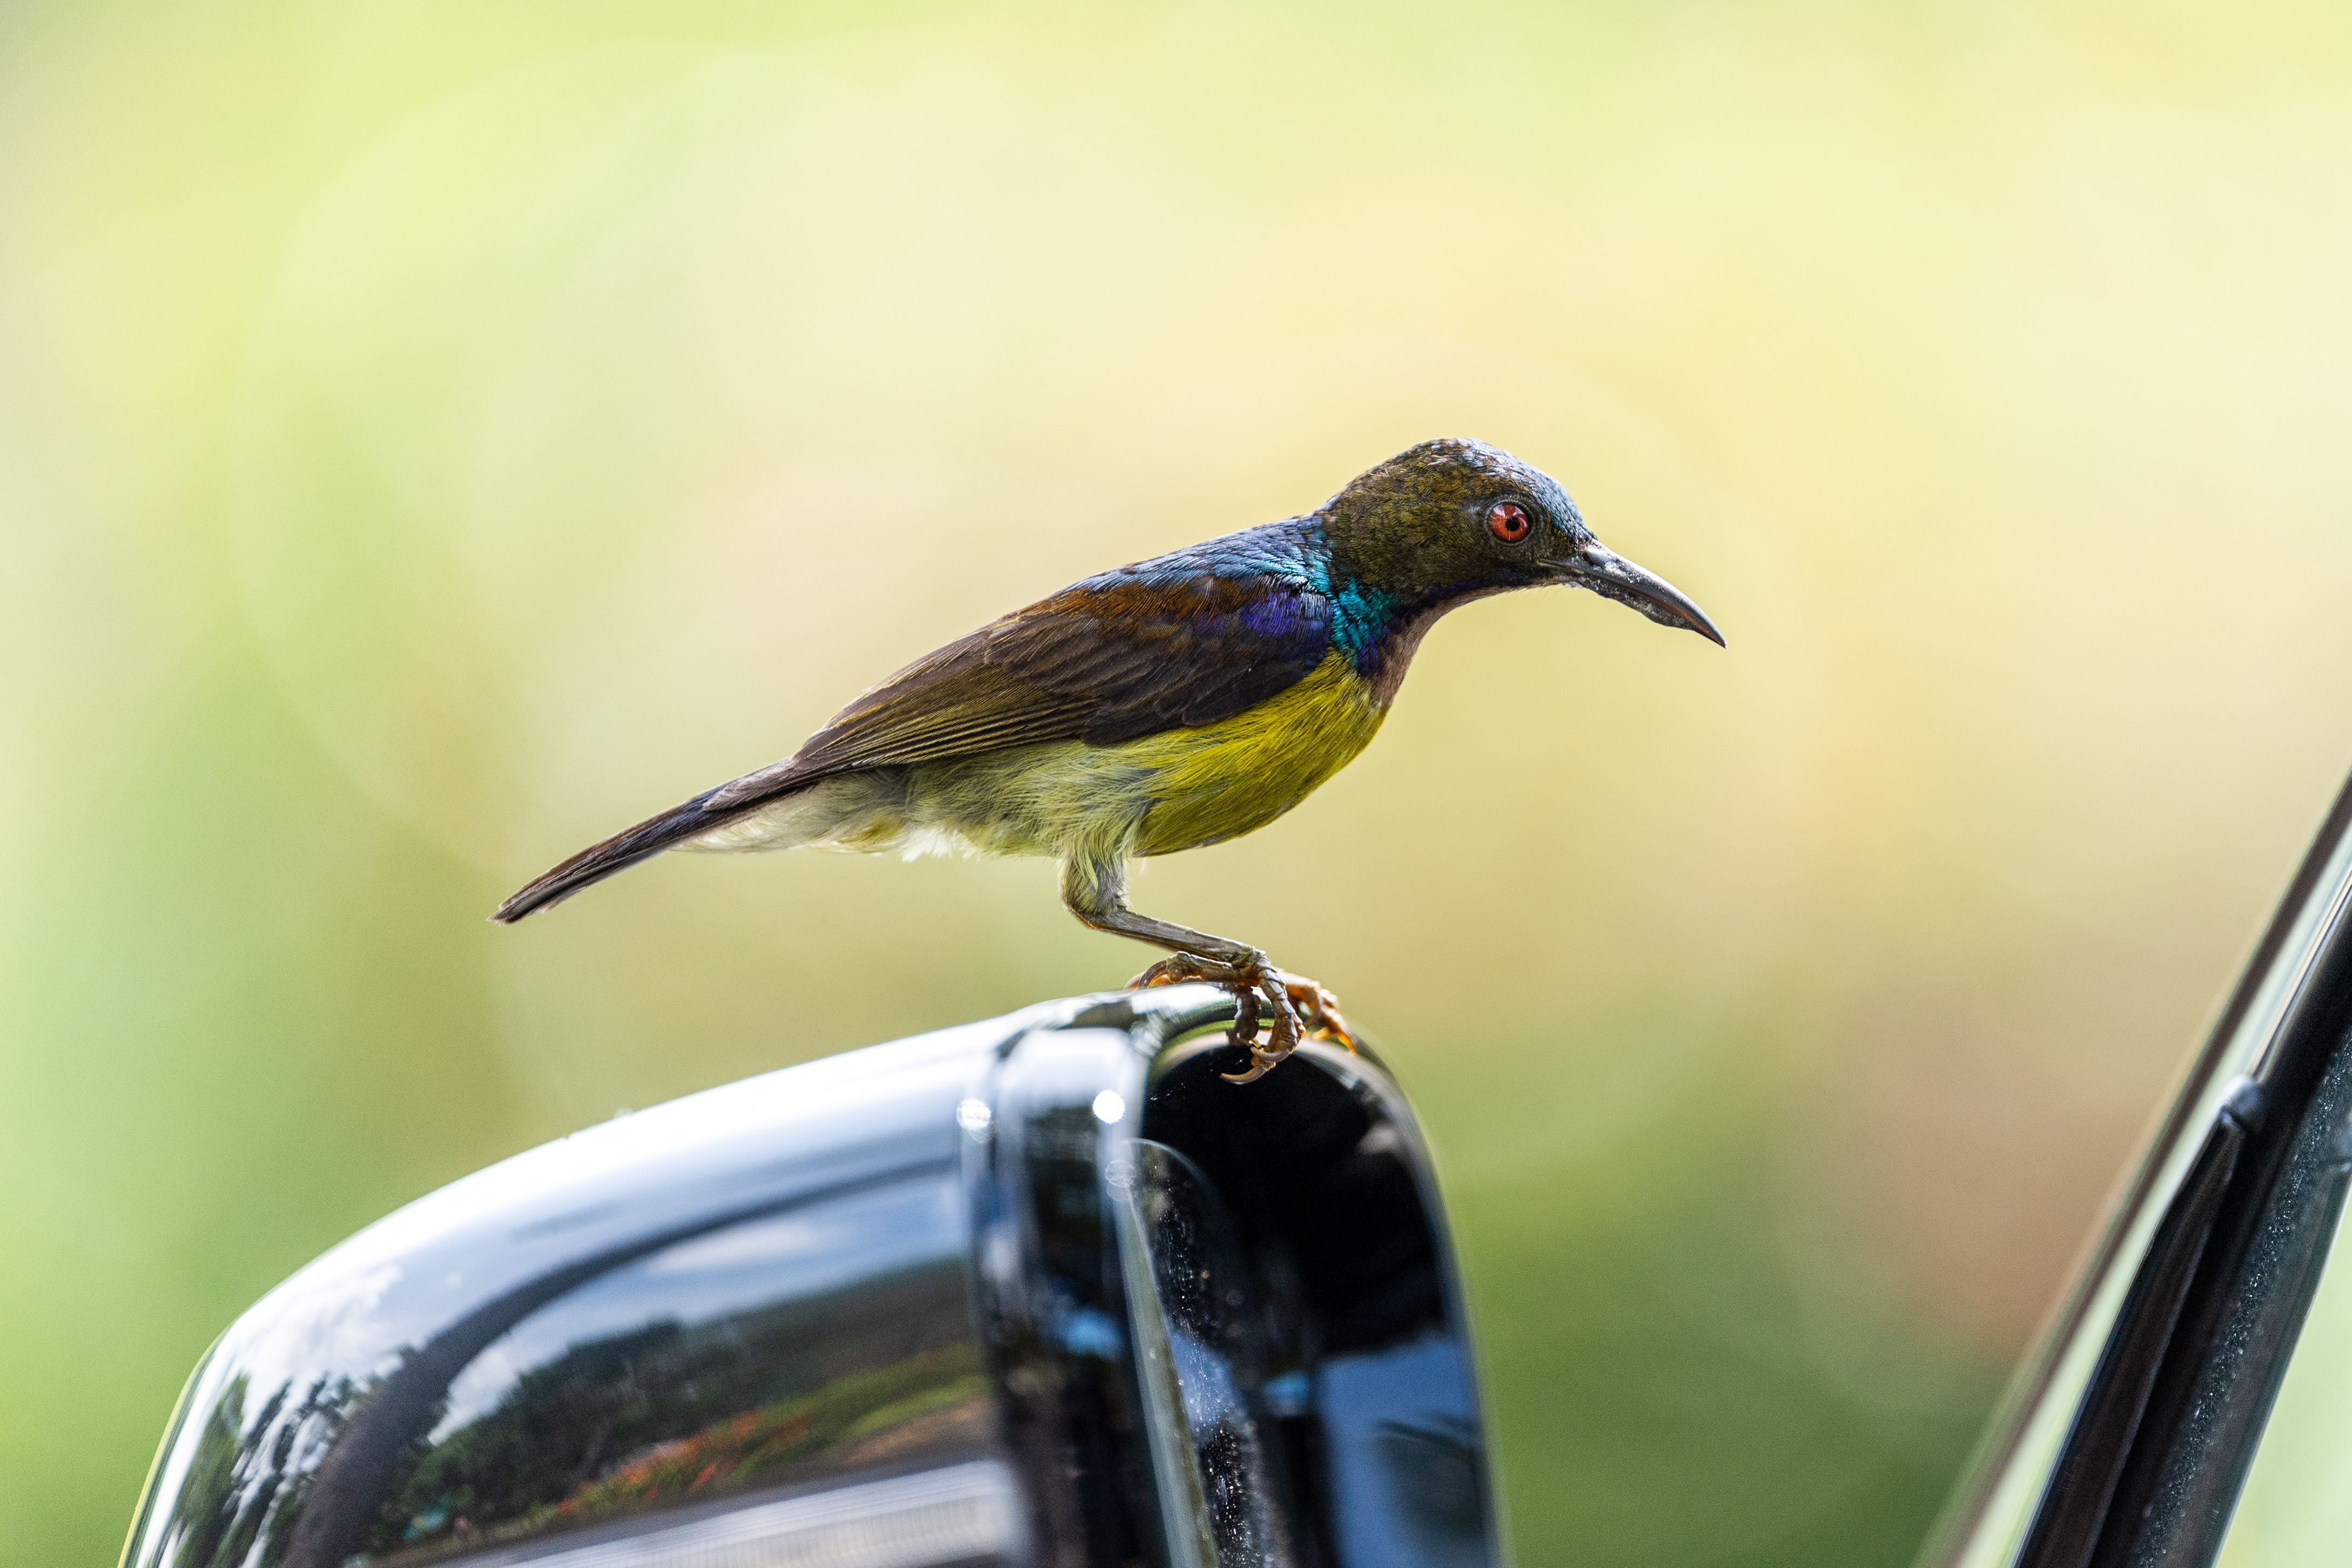
brown, throated, sunbird, bird, beak, wildlife, hummingbird, perching bird, songbird, feather, glass, wing, plant